Danielle Ponder

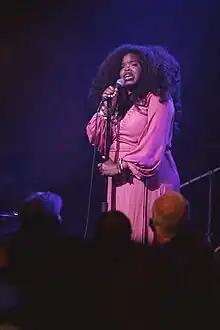
Ponder at The Troubador in May 2023

Danielle Ponder is an American musician and lawyer. Before becoming a musician, she worked as a public defender. She released her debut album, "Some of Us are Brave", in 2022.